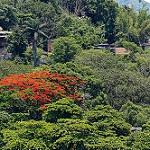
Label: forest